Courier Building

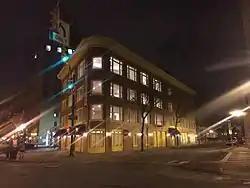

Courier Building, also known as the Frazee Block, Cutlery Block, Fire Engineer Block, and Potter Building, is a historic commercial building located in Downtown Syracuse, Onondaga County, New York. It was built in 1844, and is a four-story, trapezoidal shaped, Greek Revival style painted brick building. It was updated in 1918 with Chicago Commercial style design elements when modified for use as a Moose Lodge (1918-1946). The Courier newspaper occupied the building from 1856 to 1905. It was the site of Daniel Webster's 1851 "Syracuse Speech" in which he equated resistance to the Fugitive Slave Law with treason. In response, crowds in the area freed an escaped slave from the custody of federal marshals, galvanizing opposition to slavery in Central New York.